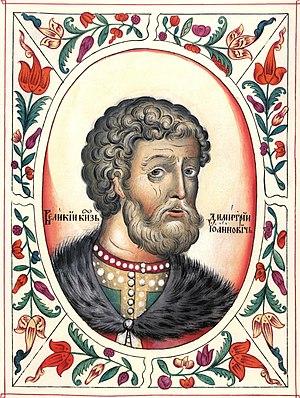
Dmitri Donskoï peut faire référence à :
Dimitri Iᵉʳ Donskoï, né à Moscou le 12 octobre 1350 et mort à Moscou le 19 mai 1389, fils d'Ivan II, est grand prince de Moscou de 1359 à 1389 et grand prince de Vladimir de 1363 à 1389. Il est considéré par l'Église orthodoxe russe comme saint et vénéré le 19 mai.